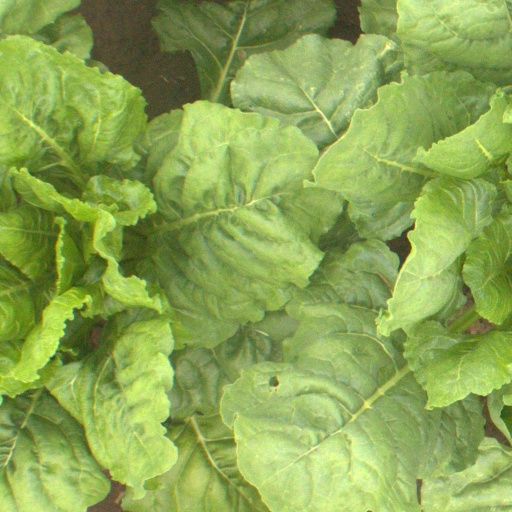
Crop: sugar beet